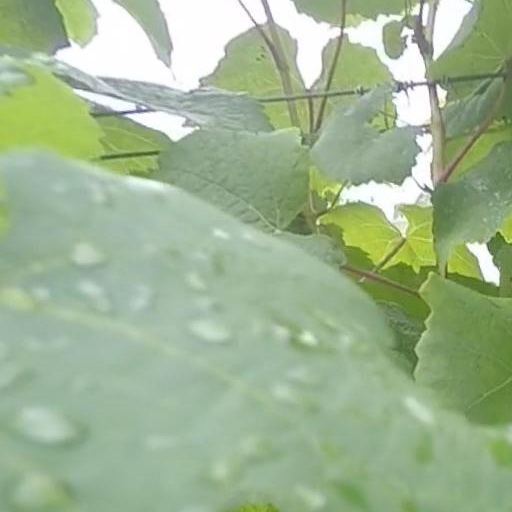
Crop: grape